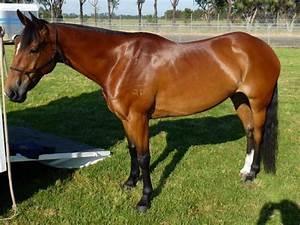
horse